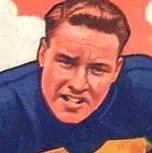
Age: 25